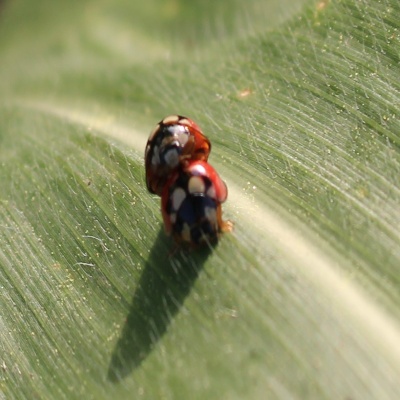
Crop: Maize
Condition: leaf beetle